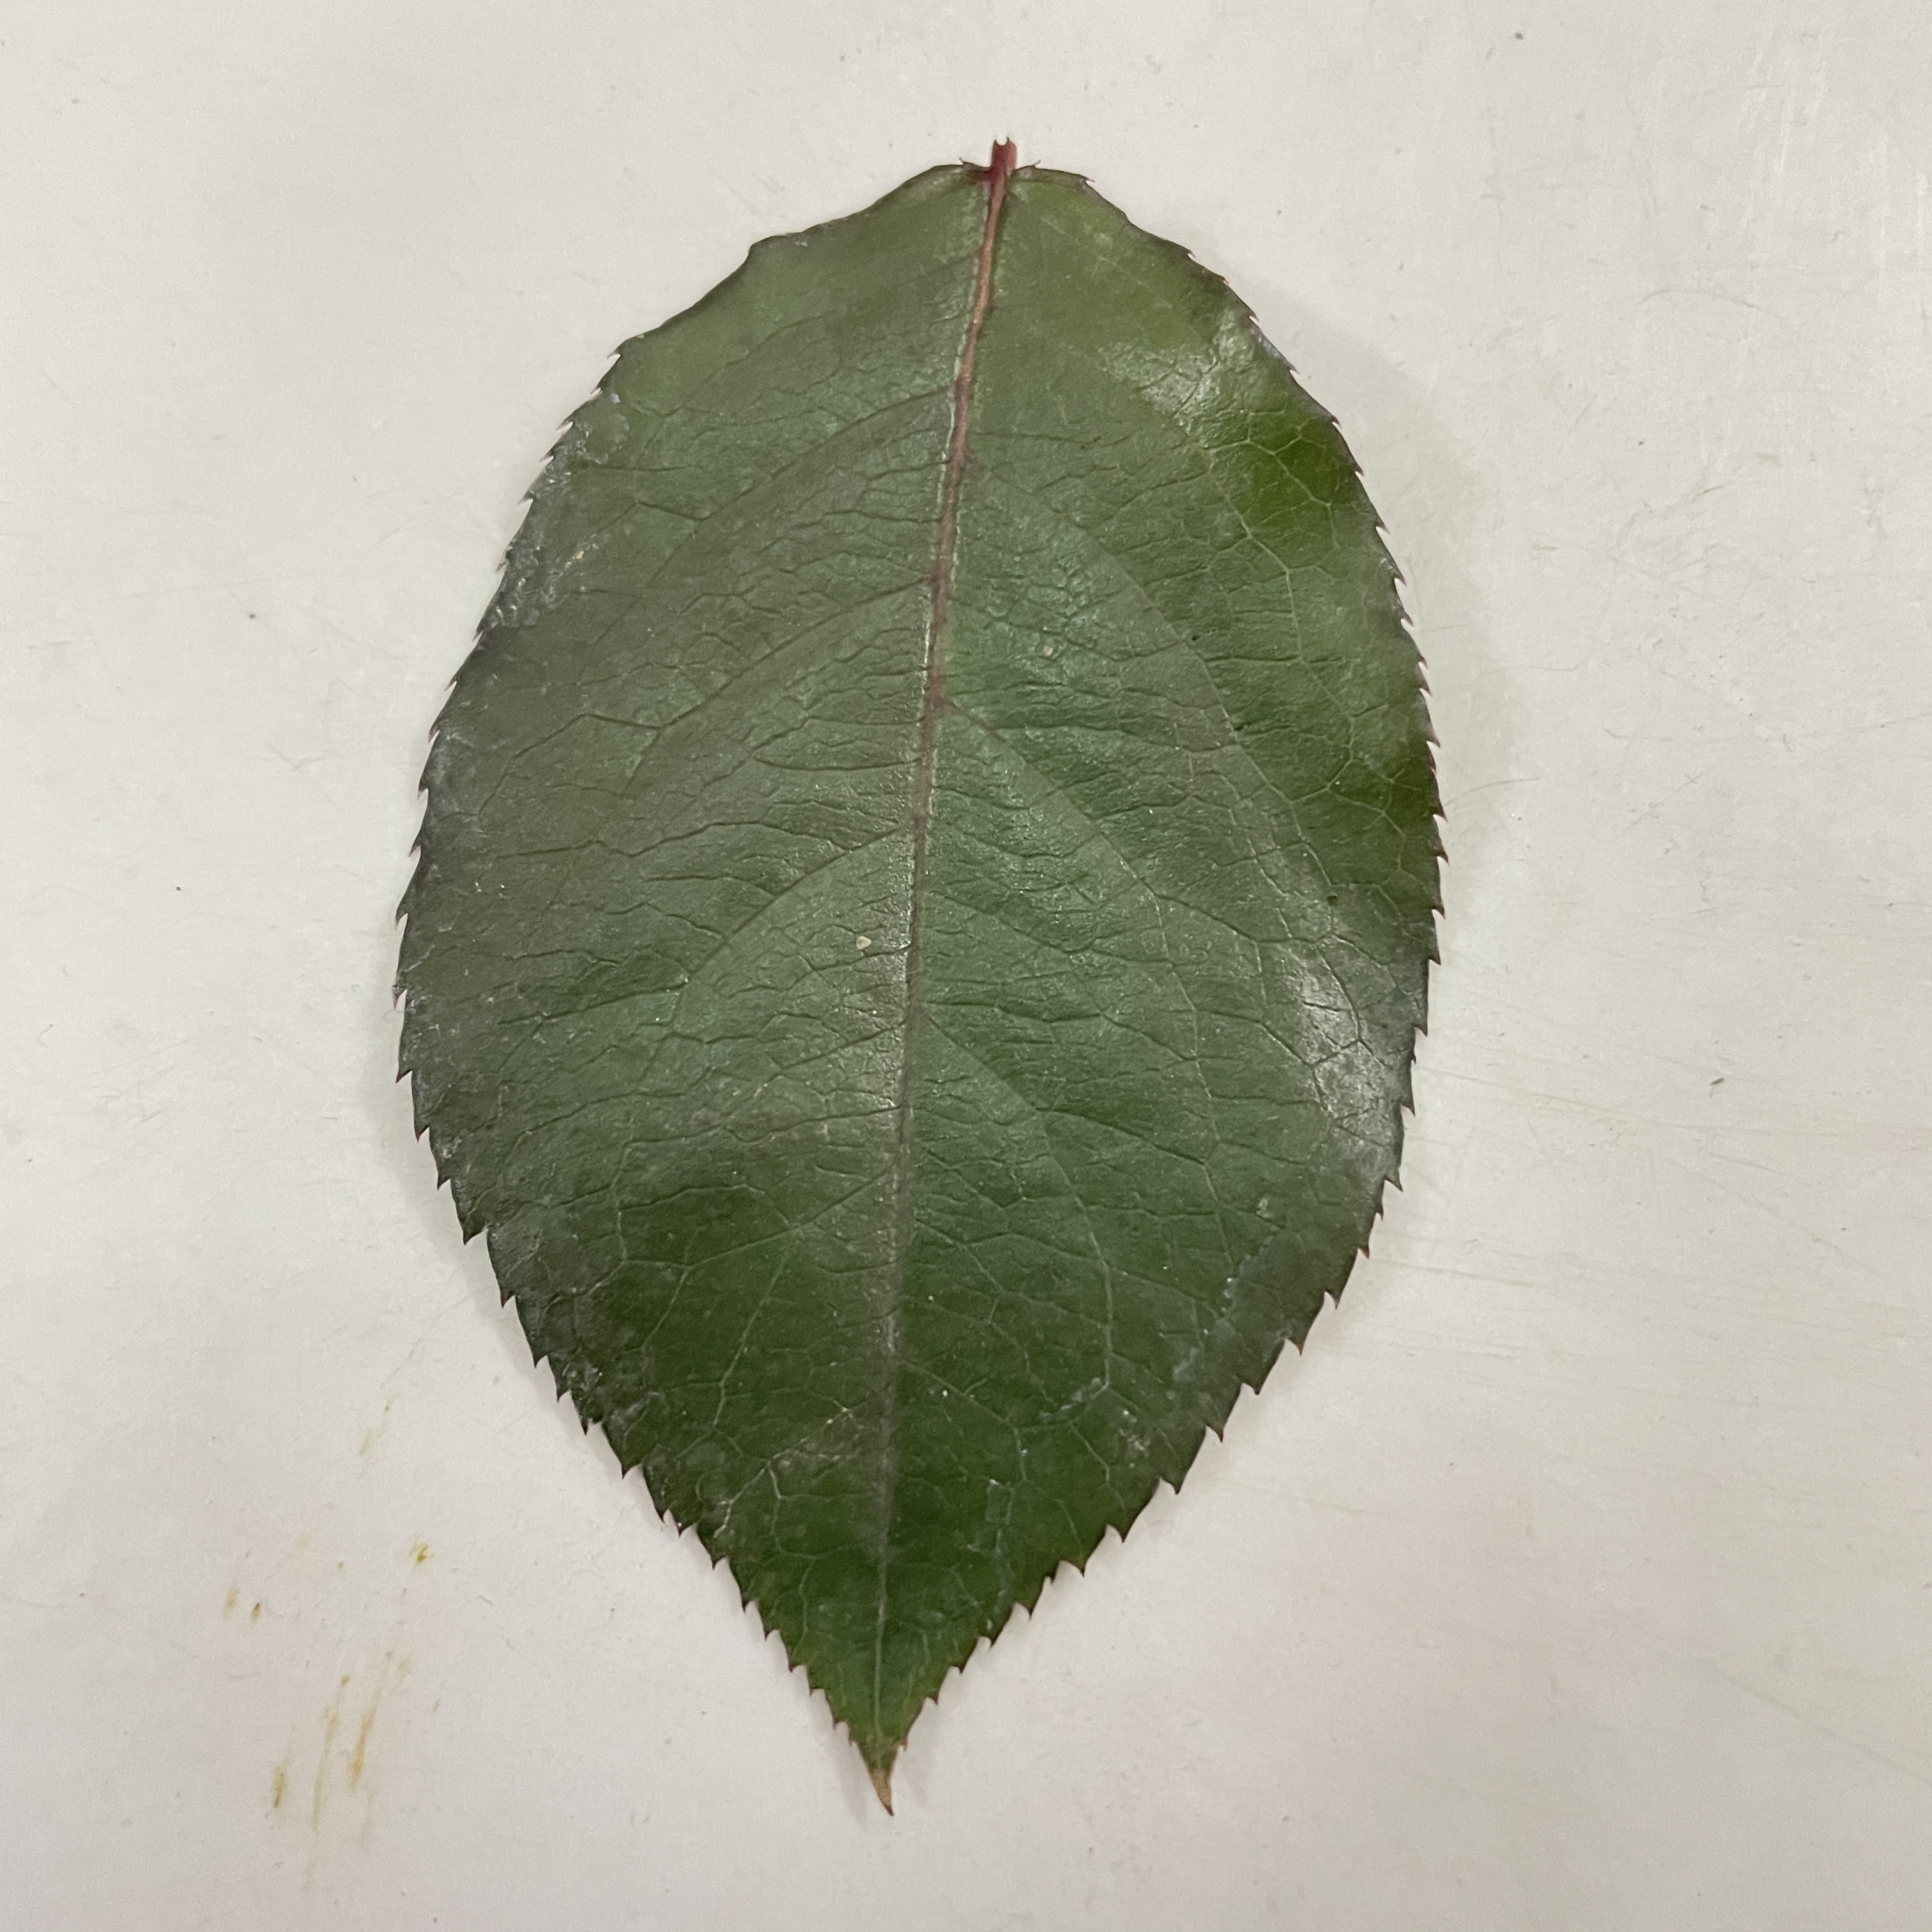
Label: Healthy Leaf